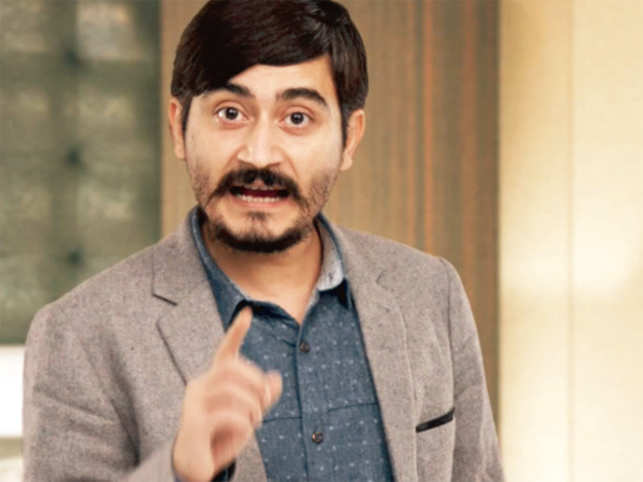
Gender: men